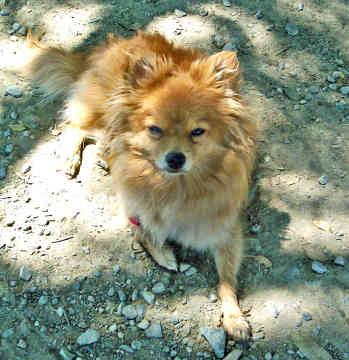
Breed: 1936-n000005-Pomeranian